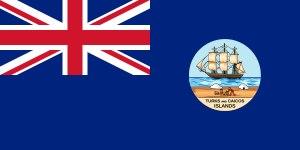
Le drapeau des Îles Turques-et-Caïques, archipel des Antilles dépendant du Royaume-Uni, est composé du Blue Ensign avec le blason du territoire apposé sur le battant.